Disjoining pressure

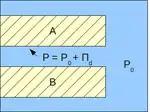
Dependence of the pressure in the film at surface and the pressure in the bulk

Disjoining pressure is interpreted as a sum of several interactions: dispersion forces, electrostatic forces between charged surfaces, interactions due to layers of neutral molecules adsorbed on the two surfaces, and the structural effects of the solvent.